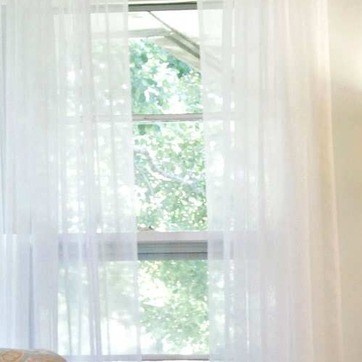
Material: glass